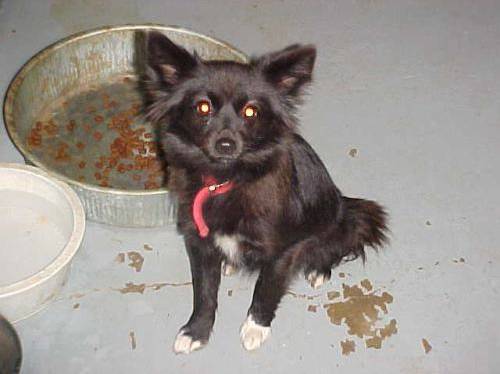
Label: dog